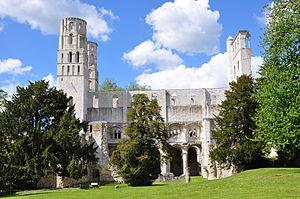
Abbaye de Jumièges (Seine-Maritime, 76) au printemps 2015